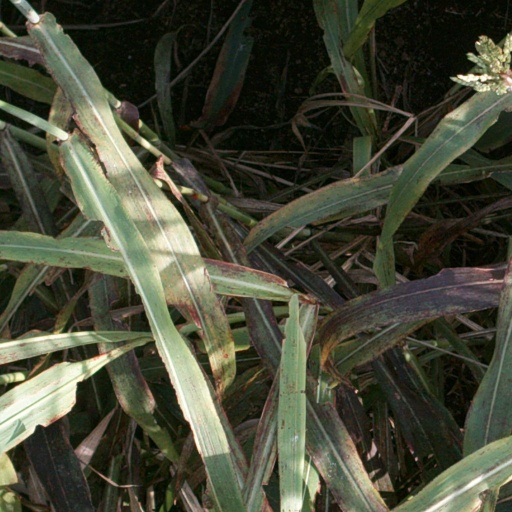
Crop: sorghum